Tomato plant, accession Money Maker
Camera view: vertical (180 deg); turntable rotation: 240 degrees
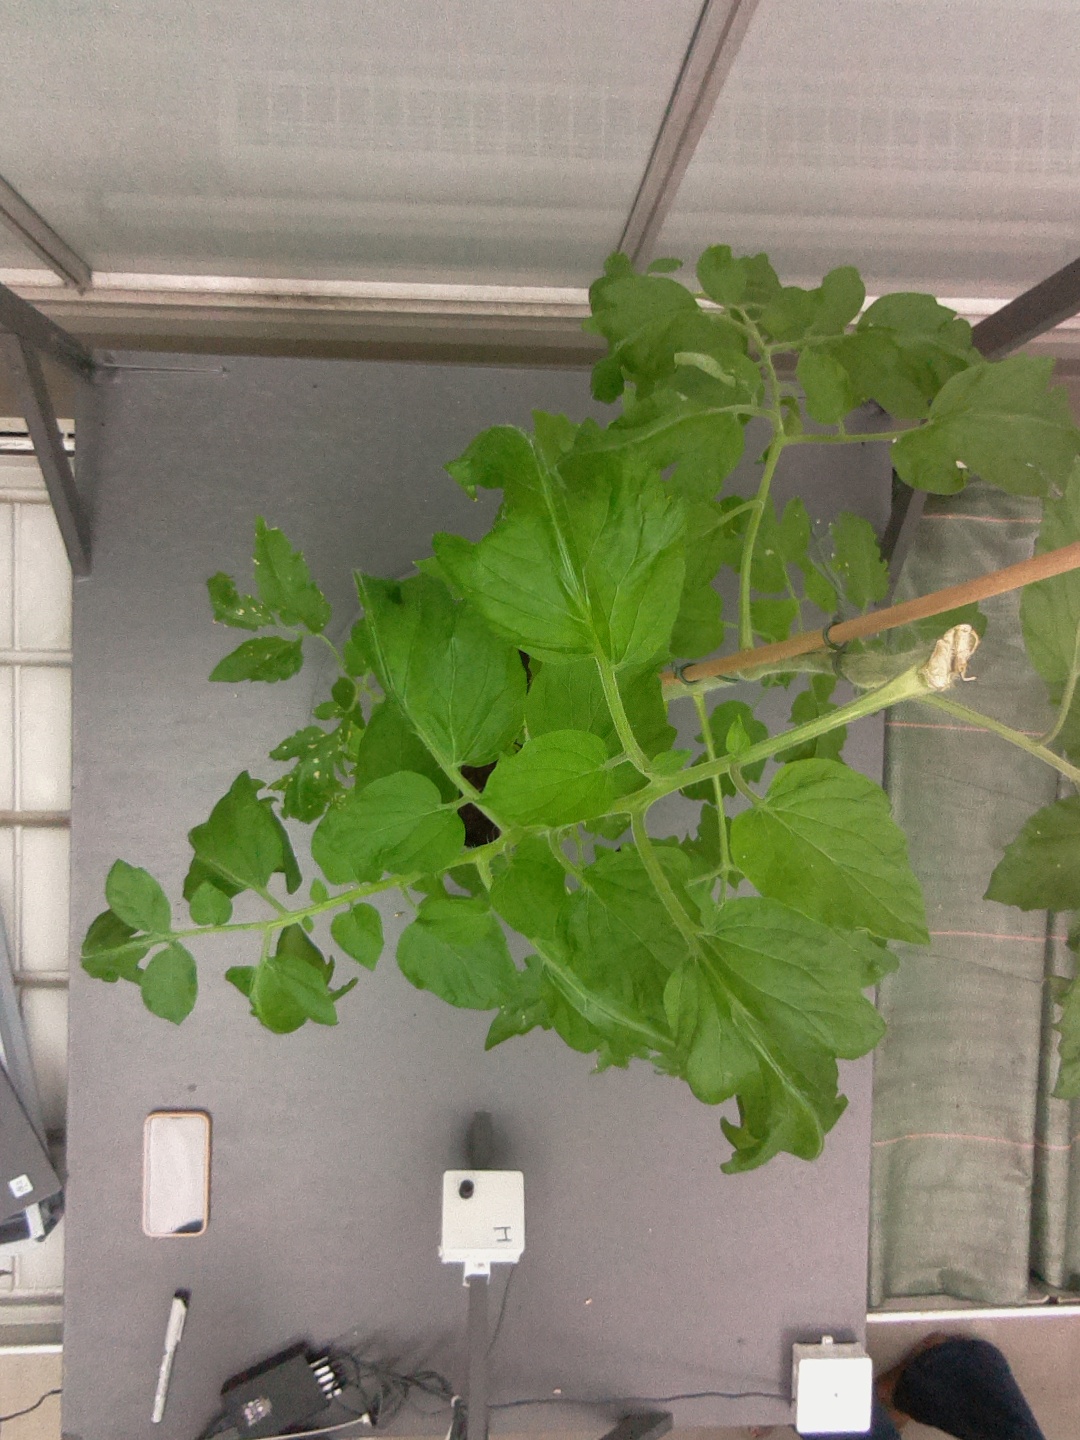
BBCH growth stage 52: 2 inflorescences visible